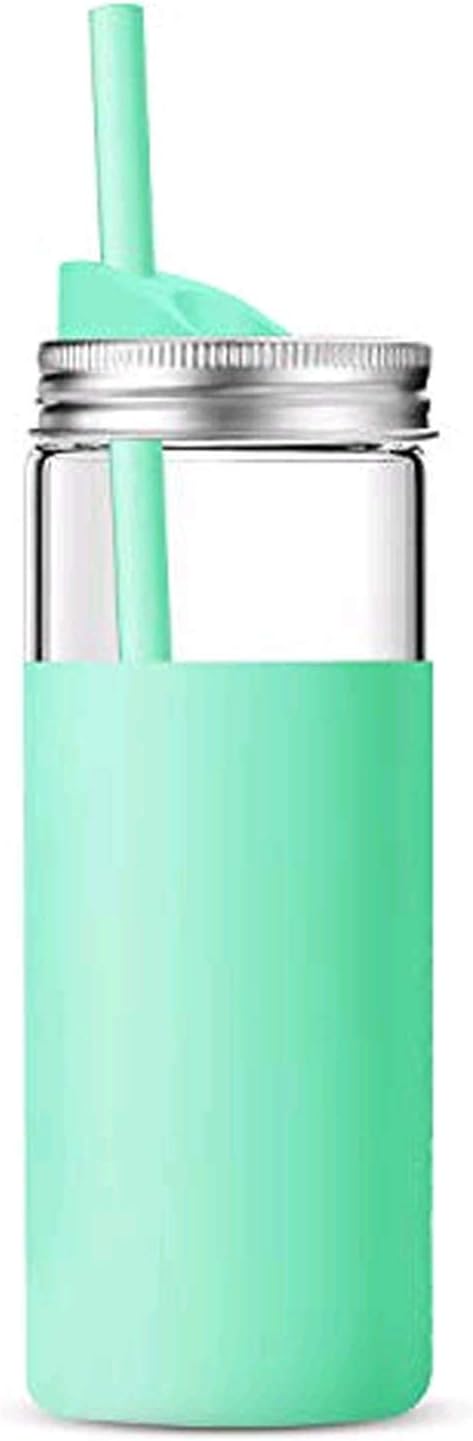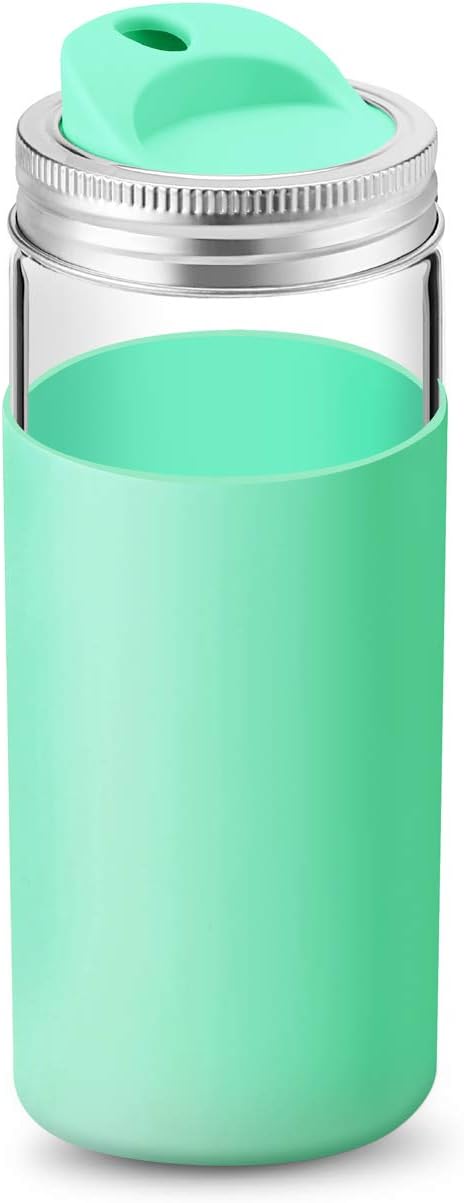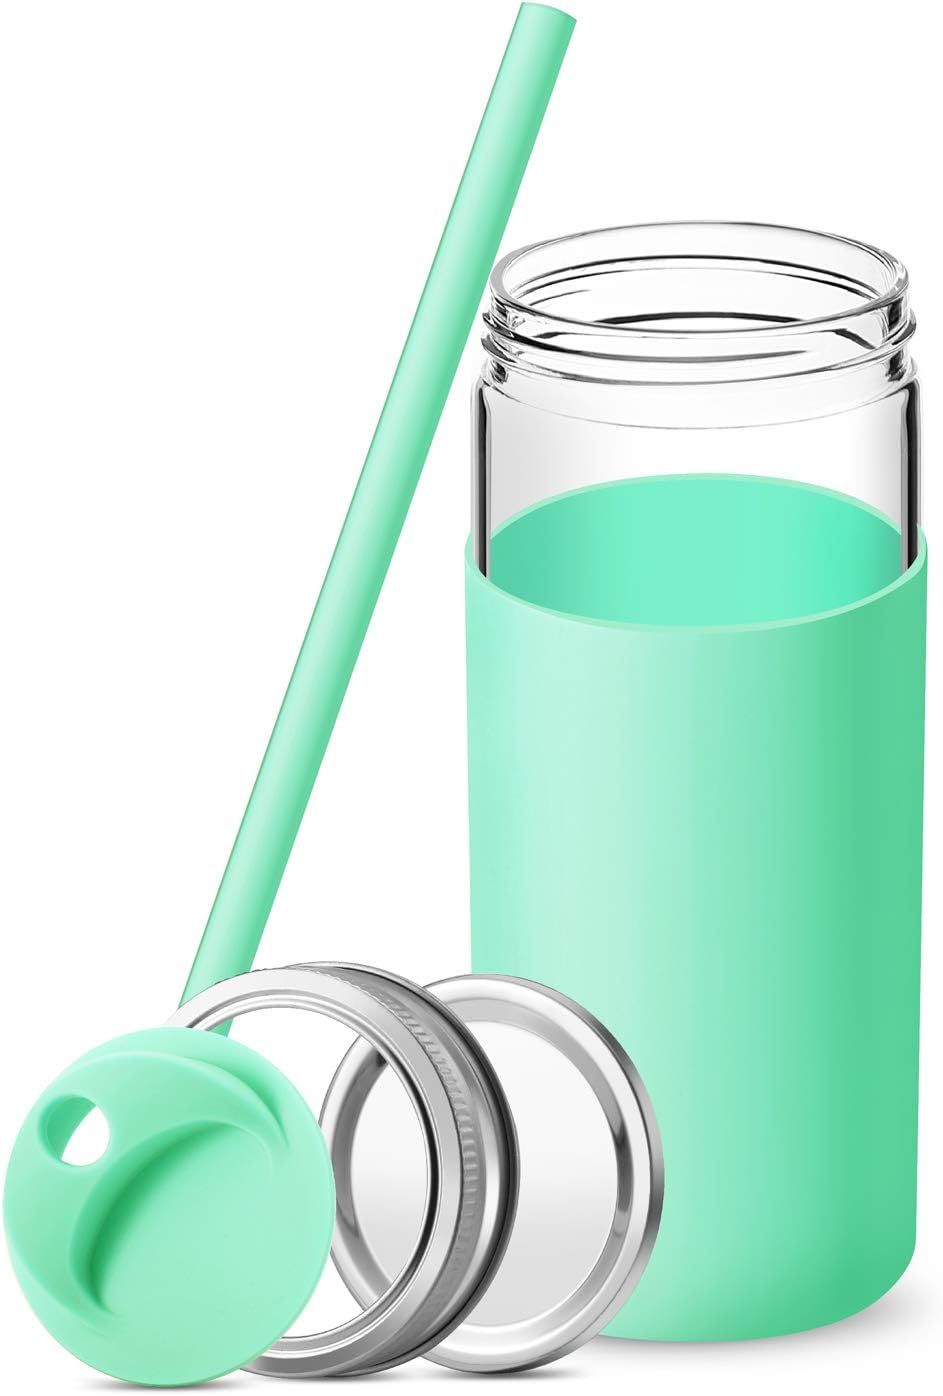
tronco 20Oz Borosilicate Glass Tumbler Bottle with Unbreakable Metal Mason Jar Style Lid and Protective Silicone Sleeve -BPA-Free Easy Cleaning
Category: Amazon Home
The tronco glass bottle is the healthy way to stay hydrated everywhere. Made from high quality, shatter-resistant glass, with an easy grip protective sleeve and safe Polypropylene lid, it’s perfectly designed to fit into your bag, your cup holder, and your life. Beautifully designed and artfully crafted for BPA free hydration on the go , the tronco glass water bottle is lightweight and durable, holds 20 oz. and features a soft silicone sleeve that won’t peel, fade or melt in the dishwasher. It’s made to be sustainable from the top down! The silicone flip top seals when plugged but is not upside-down, bottom-of-the-bag leakproof and made from a renewable resource that’s naturally devoid of BPA phthalates and other chemical contaminants. The smooth, wide mouth design delivers a comfortable drinking experience for adults and children alike. MATERIALSBOTTLE: BPA-free, 100% glassSLEEVE: Soft chemically inert, non-toxic siliconeLID: Bamboo LidDIMENSIONS & CAPACITYVOLUME: 20 ozWIDTH2.6 inchesFits in most standard drink holdersCARE: Hand-wash with warm, soapy water or wash on the top-rack of your dishwasher. Do not remove the sleeve. Store with the cap off. Cap: Hand-wash only. Do not place in the dishwasher.
Features: Warranty: If your glass bottle breaks within the first year of purchase, we will ship you a replacement for free and cover the shipping cost | MASON JAR STYLE: Our 20oz. Mason jar style glass tumbler with protective silicone sleeve and matching straw makes the perfect on the go tumbler! This Mason jar style tumbler is a healthy way to stay hydrated and will make the perfect addition to your home, office, and or as a gift for someone that is looking to go into the reusable route! Perfect for any occasion our glass tumblers are made to take with you and are designed to fit into your bag, cup holder, and your life! | BOROSILICATE GLASS: Made from the same glass used for scientific test tubes our glass tumbler is made to withstand beverages of various temperatures. The BPA for Easy to grip silicone sleeve is removable yet anti-slip and provides some impact protection, but remember it is still glass and fragile! Our tumbler is DISHWASHER SAFE however, we recommend hand-washing and drying the sleeves. | EASY CLEANING & SECURED PROTECTION: The metal ring and silicone top separate for easy cleaning and convenience, and can be used without the lid for a smooth wide mouth design delivers a comfortable drinking experience for adults and children alike for fun drinks and entertaining! The silicone that is secured between the unbreakable metal ring helps prevent minor leaks but it is NOT upside-down, bottom-of-the-bag leak-proof. | 2-WAY DRINKING OPTION: Each glass tumbler offers two ways of drinking, you have the options of using the straw that is provided or you can use the silicone top that goes between the metal ring for sipping on your favorite beverages! Made from a soft non-toxic silicone material that’s naturally devoid of BPA phthalates and other chemical contaminants. The protective sleeve and matching straw are both made from this material making it a healthy and smart choice for hydrating!